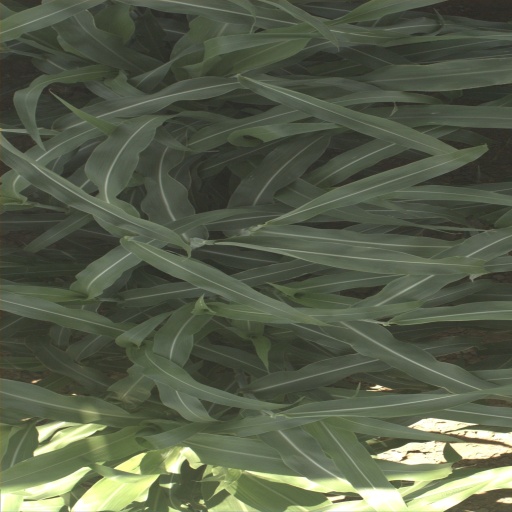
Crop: sorghum